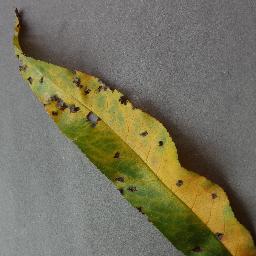
Label: Peach___Bacterial_spot